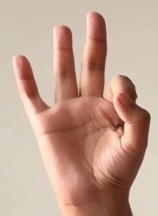
ASL sign: 9